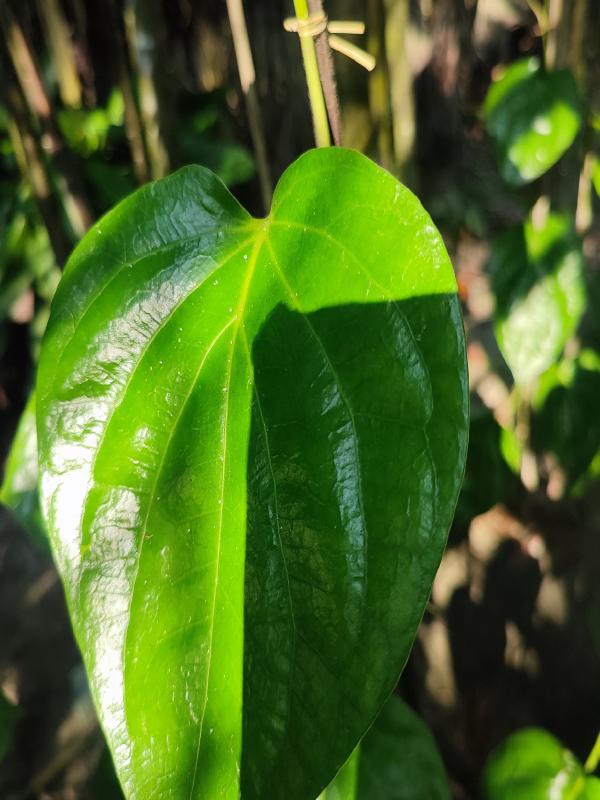
Label: Healthy_Leaf